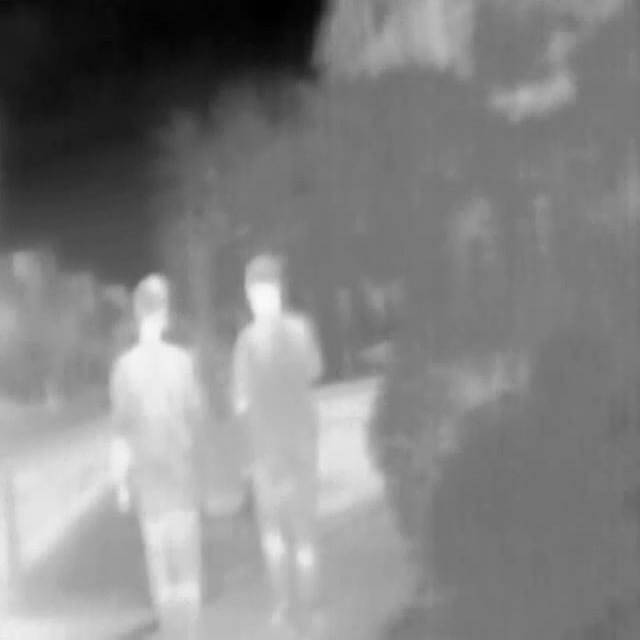
Detected objects:
label: person
label: person